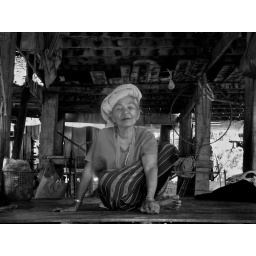
A member of a hill tribe in the mountains Northof Chiang Mai, Thailand